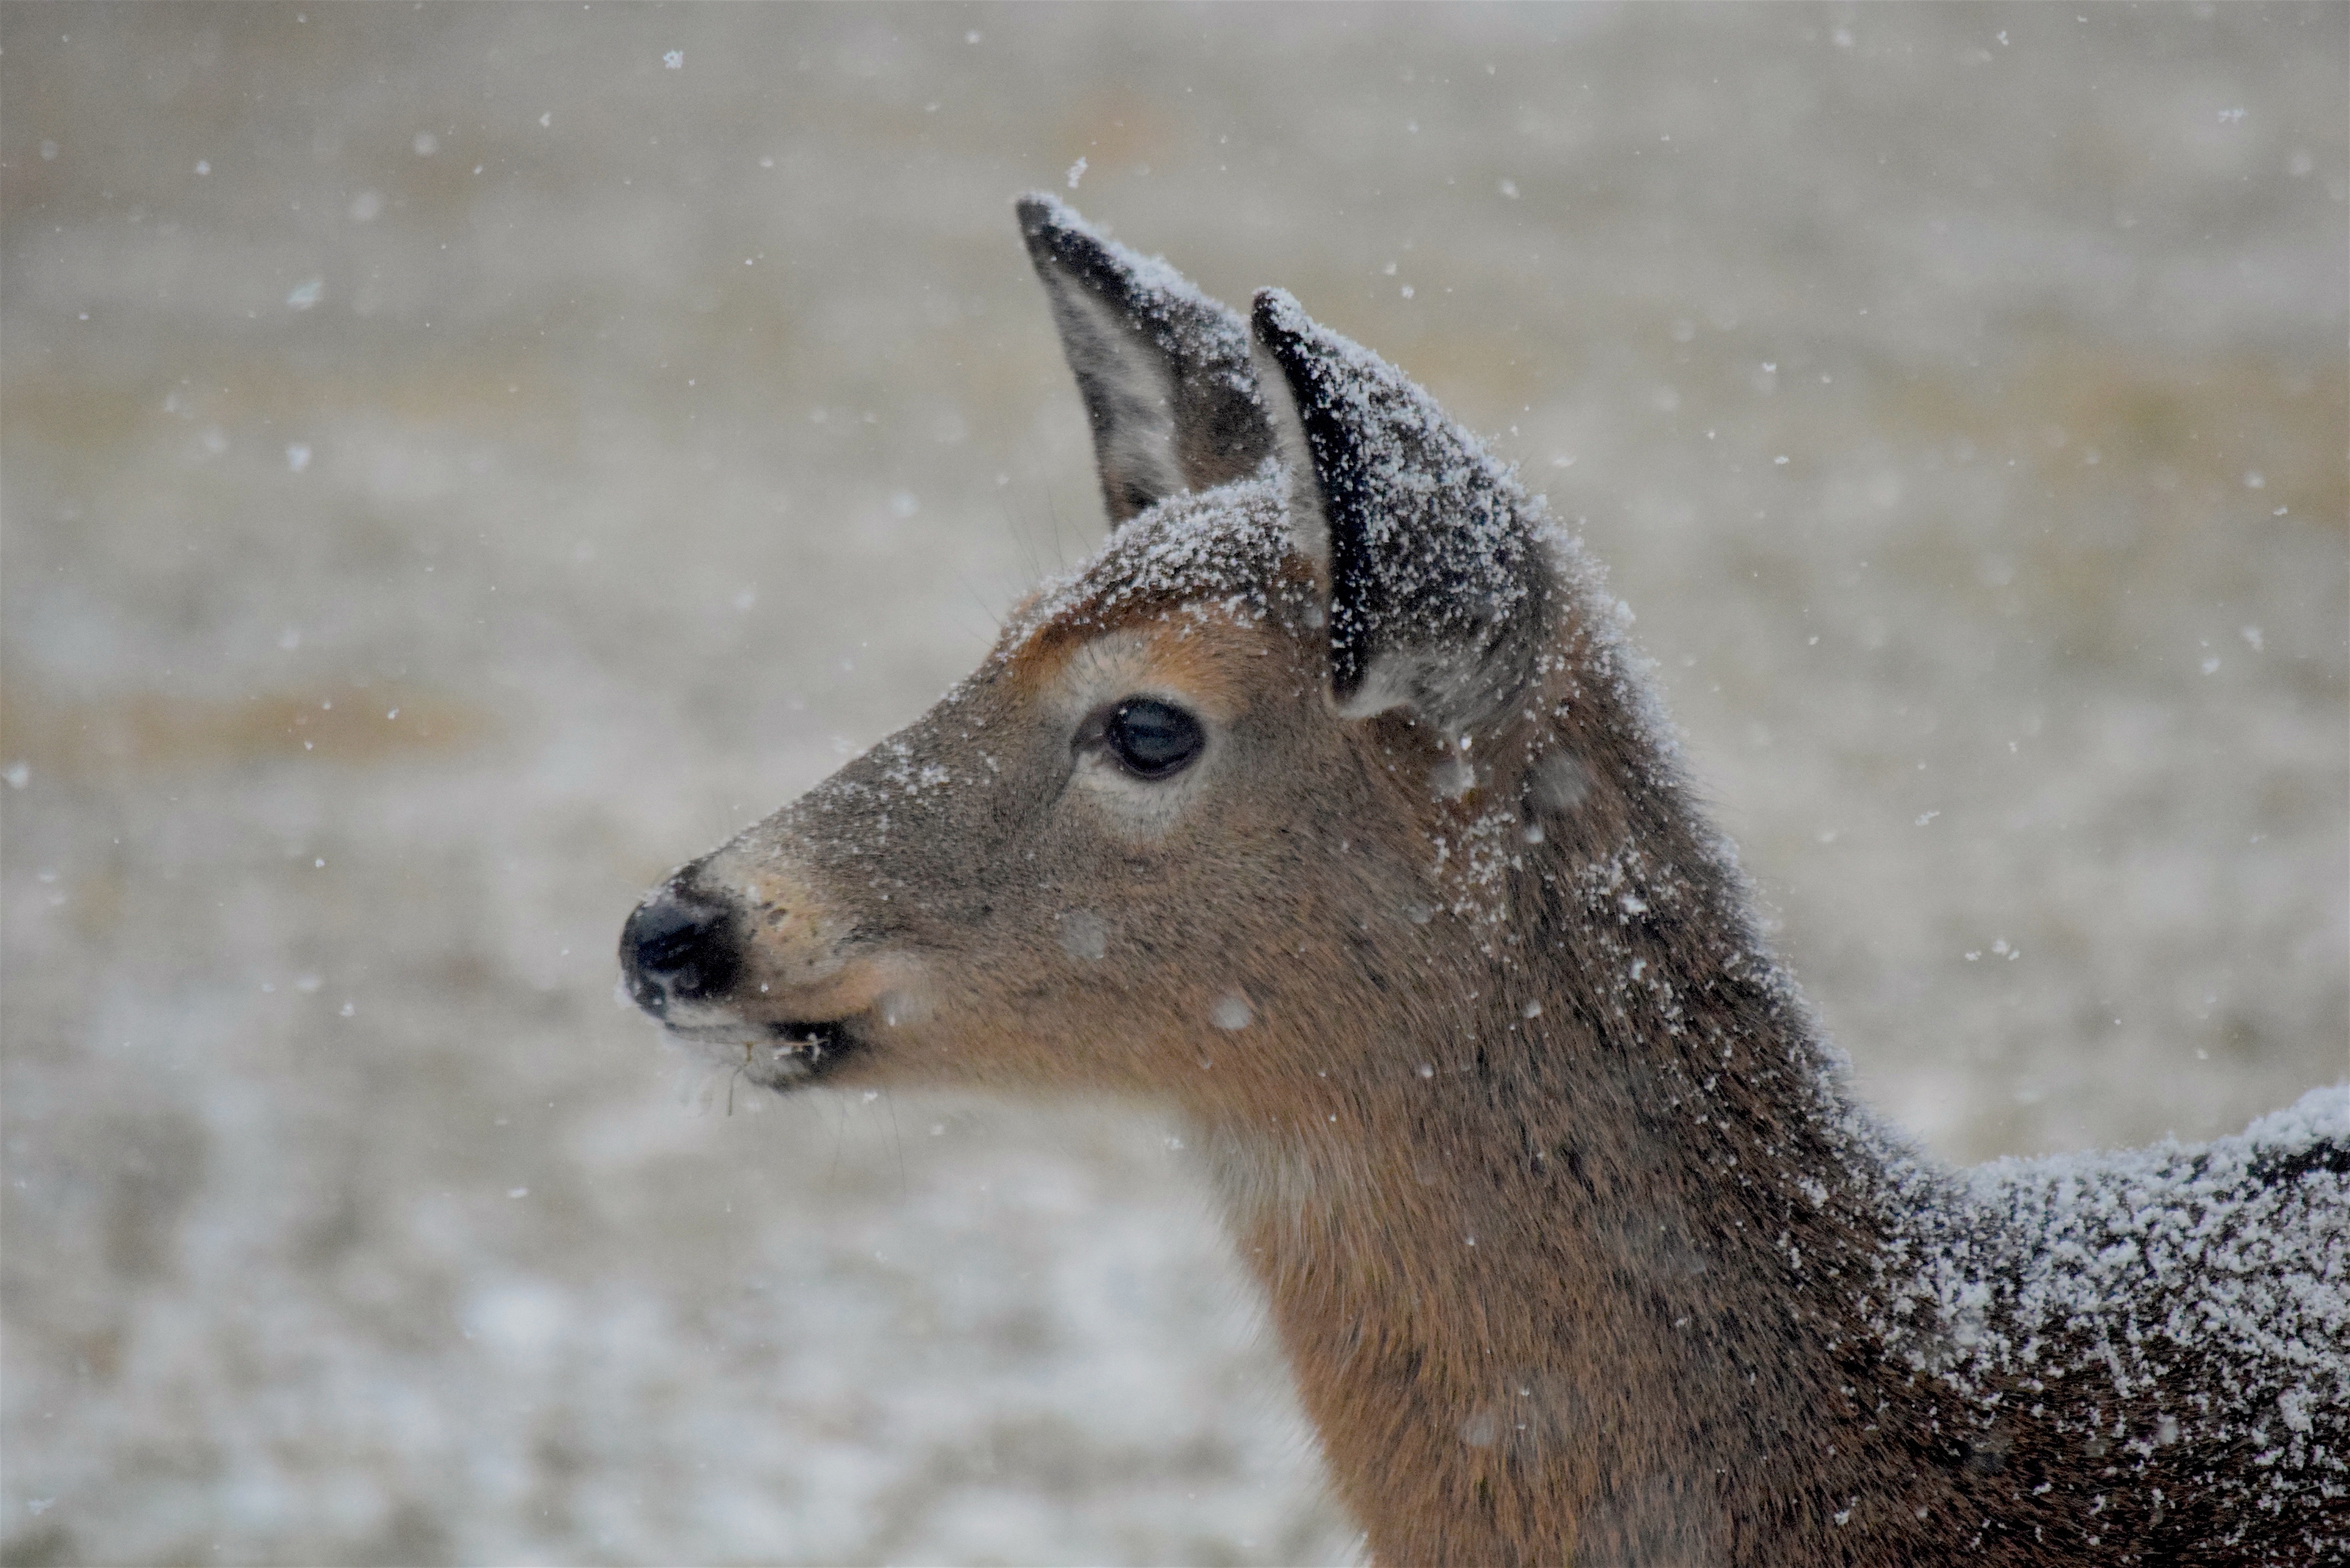
nature, outdoor, snow, cold, winter, white, animal, cute, wildlife, wild, deer, fur, natural, brown, mammal, fauna, antler, doe, face, eating, snout, furry, head, beautiful, adorable, freezing, white tailed deer, musk deer, terrestrial animal